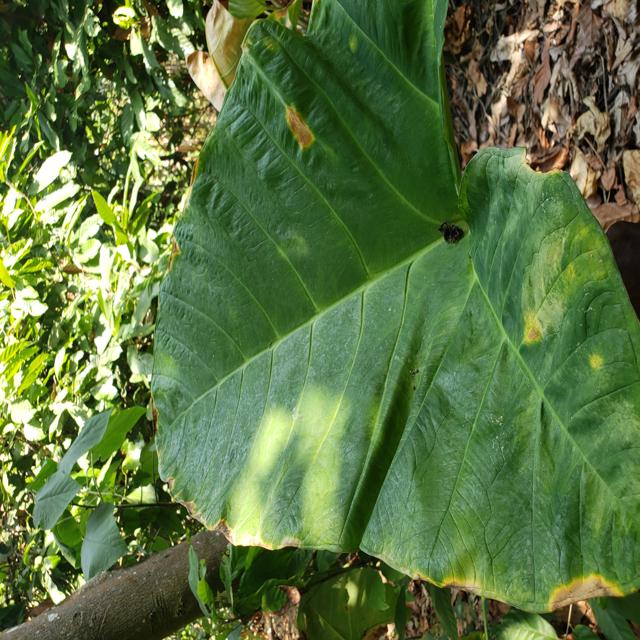
Label: Early_Blight